Delaware

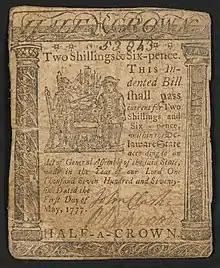
A two-shilling, six-pence banknote issued by Delaware in 1777

Like the other middle colonies, the Lower Counties on the Delaware initially showed little enthusiasm for a break with Britain. The citizenry had a good relationship with the Proprietary government, and generally were allowed more independence of action in their Colonial Assembly than in other colonies. Merchants at the port of Wilmington had trading ties with the British.